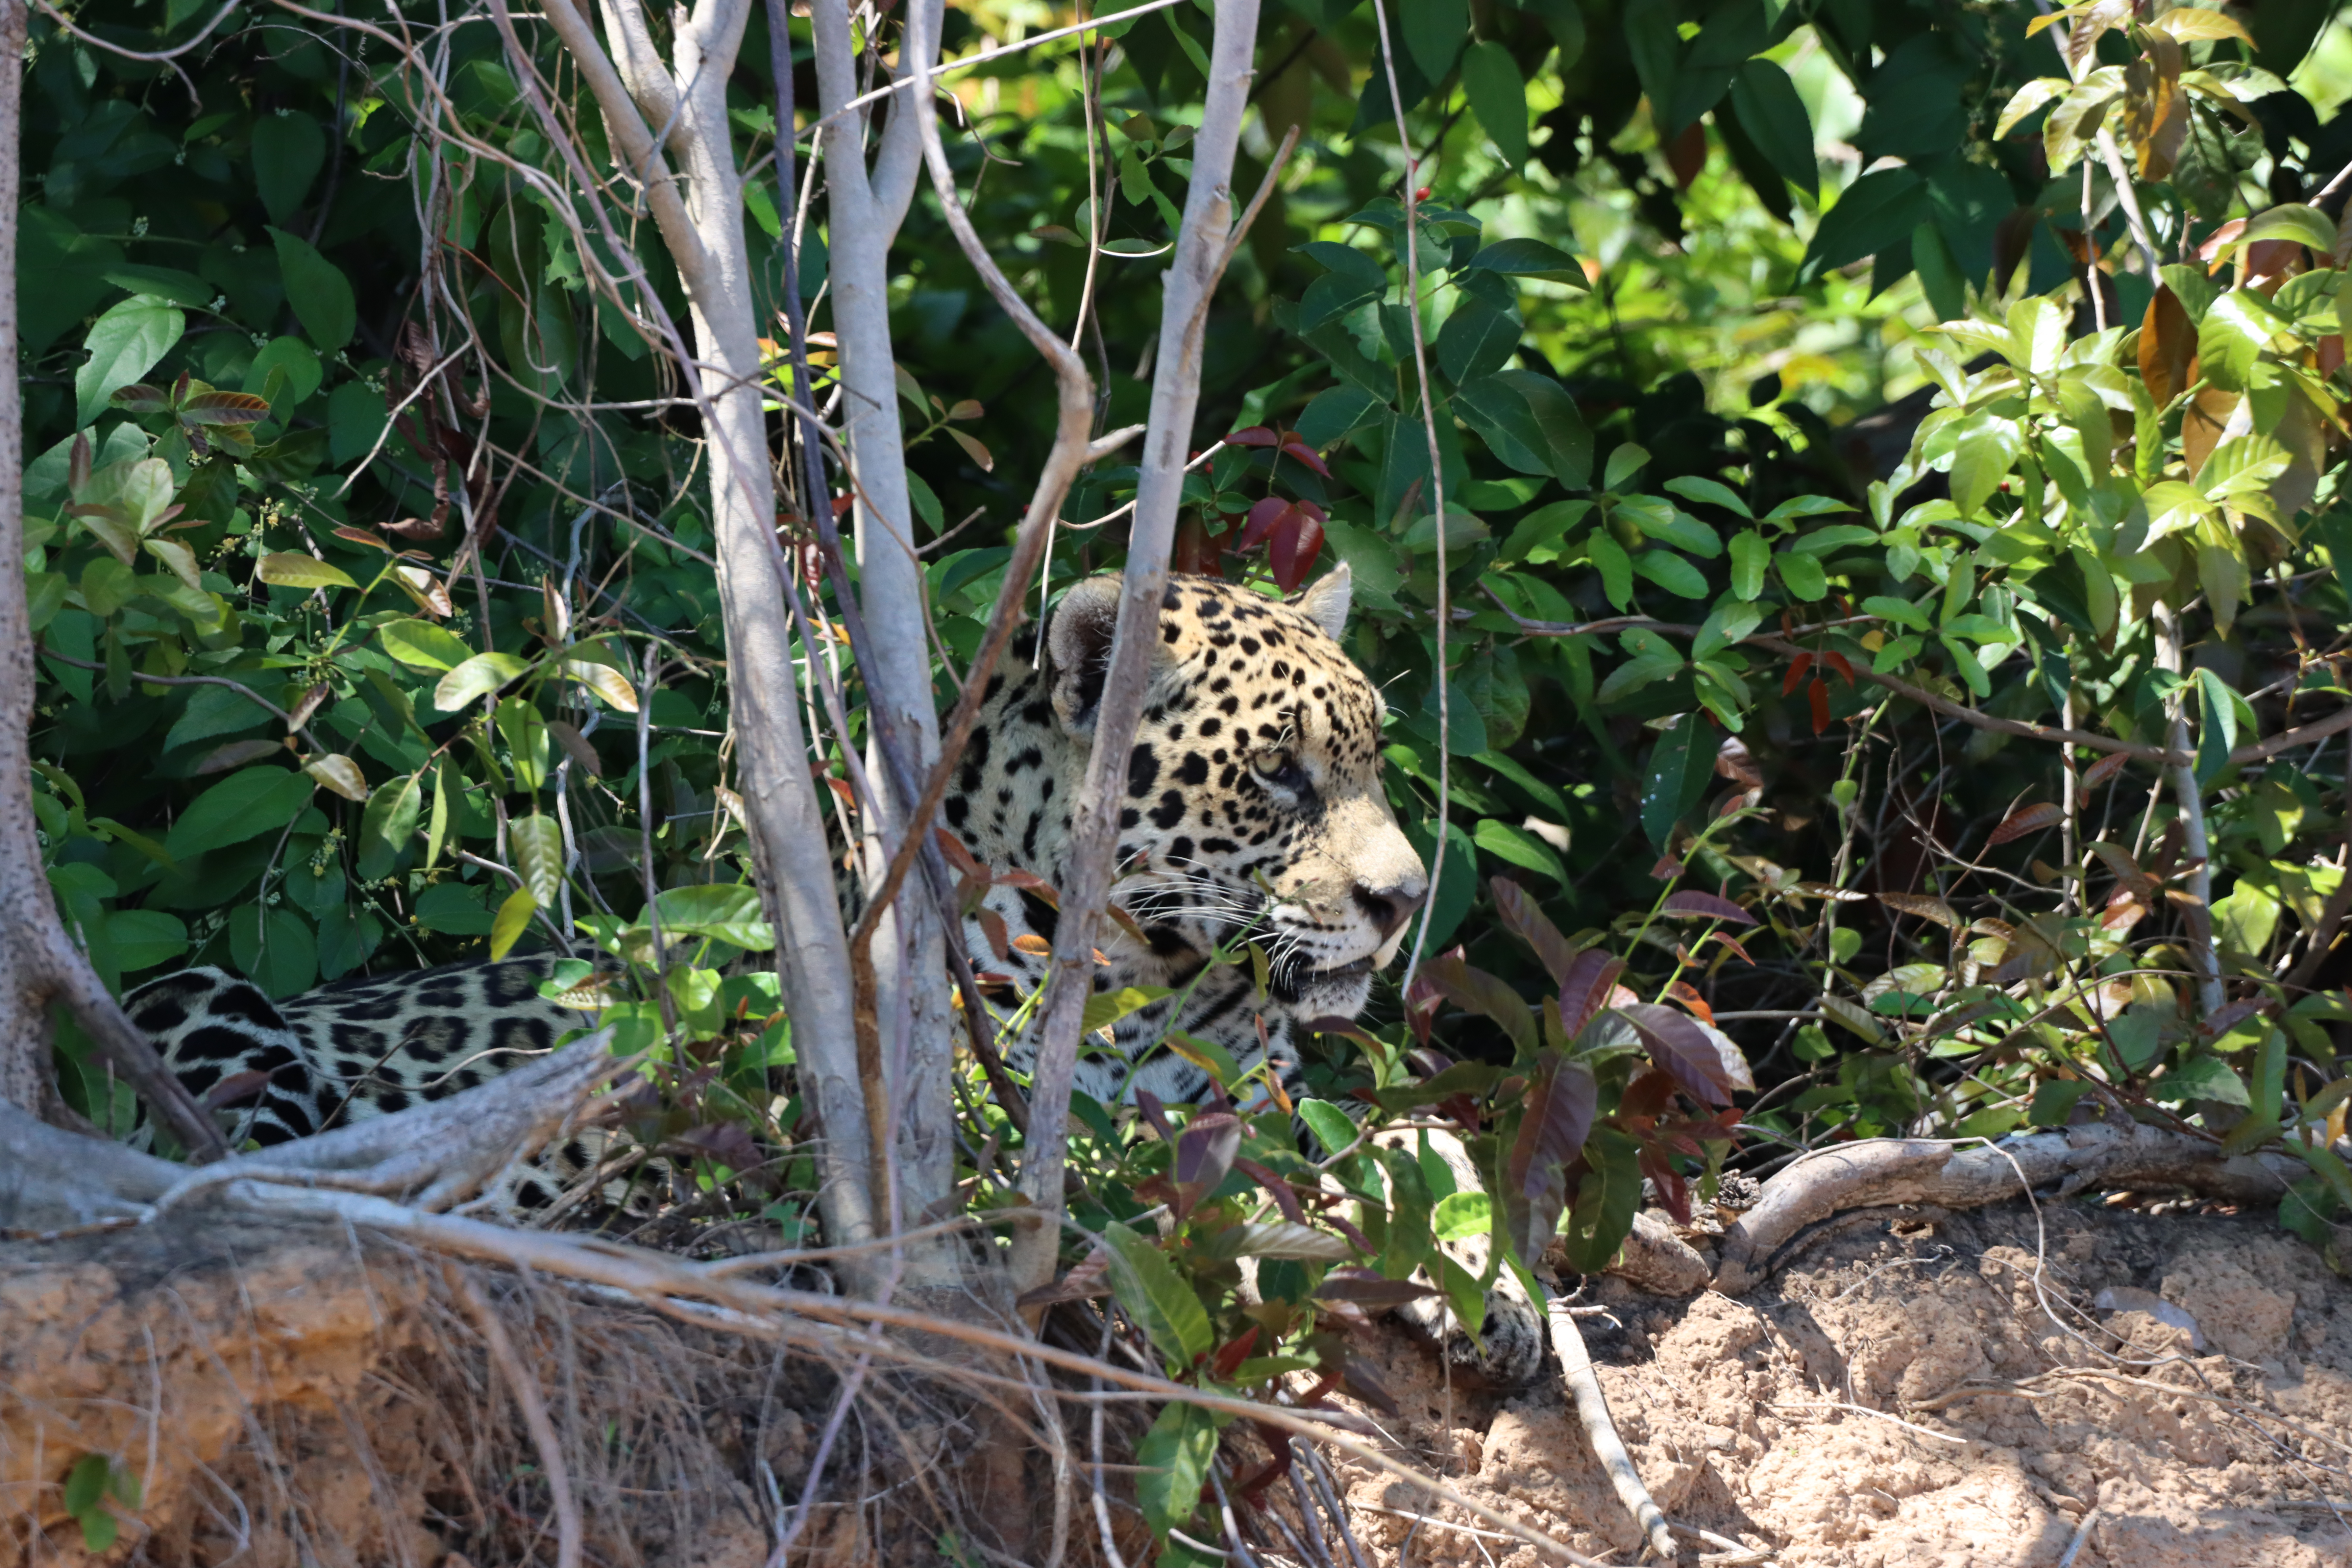
Jaguar: Lua